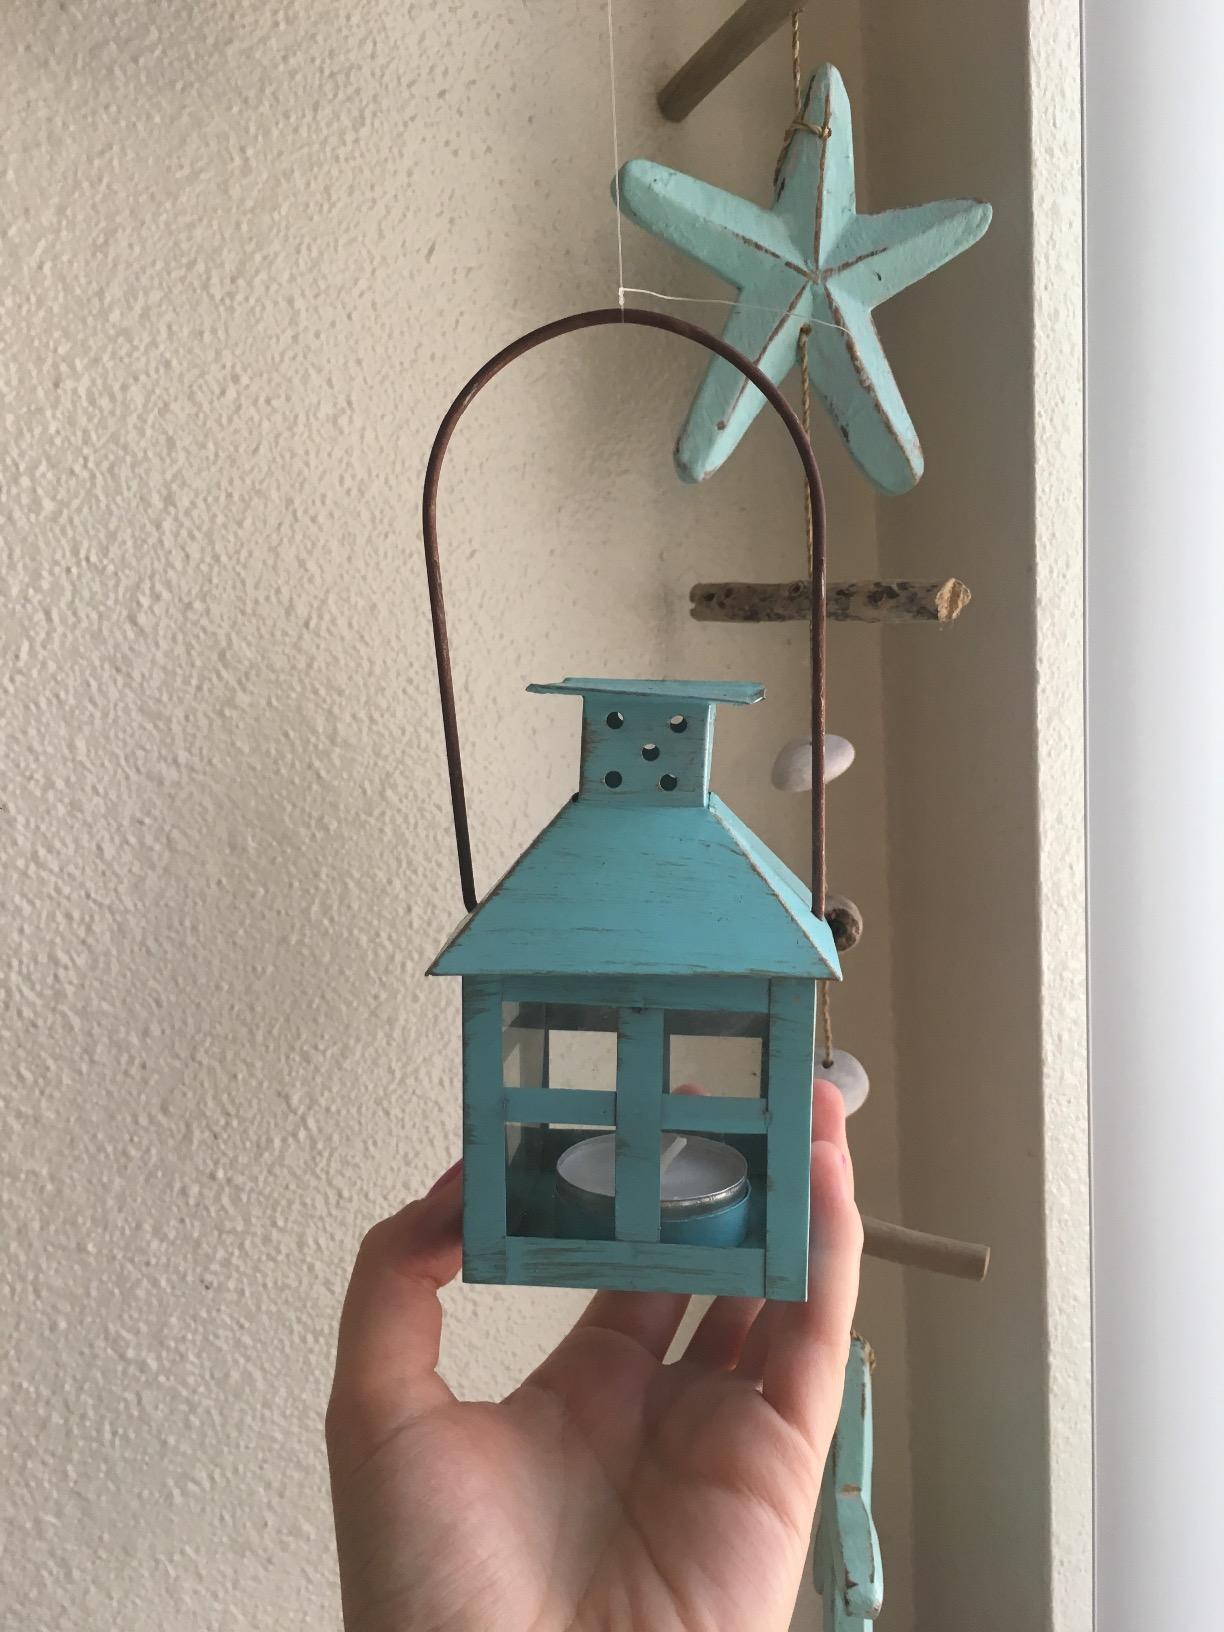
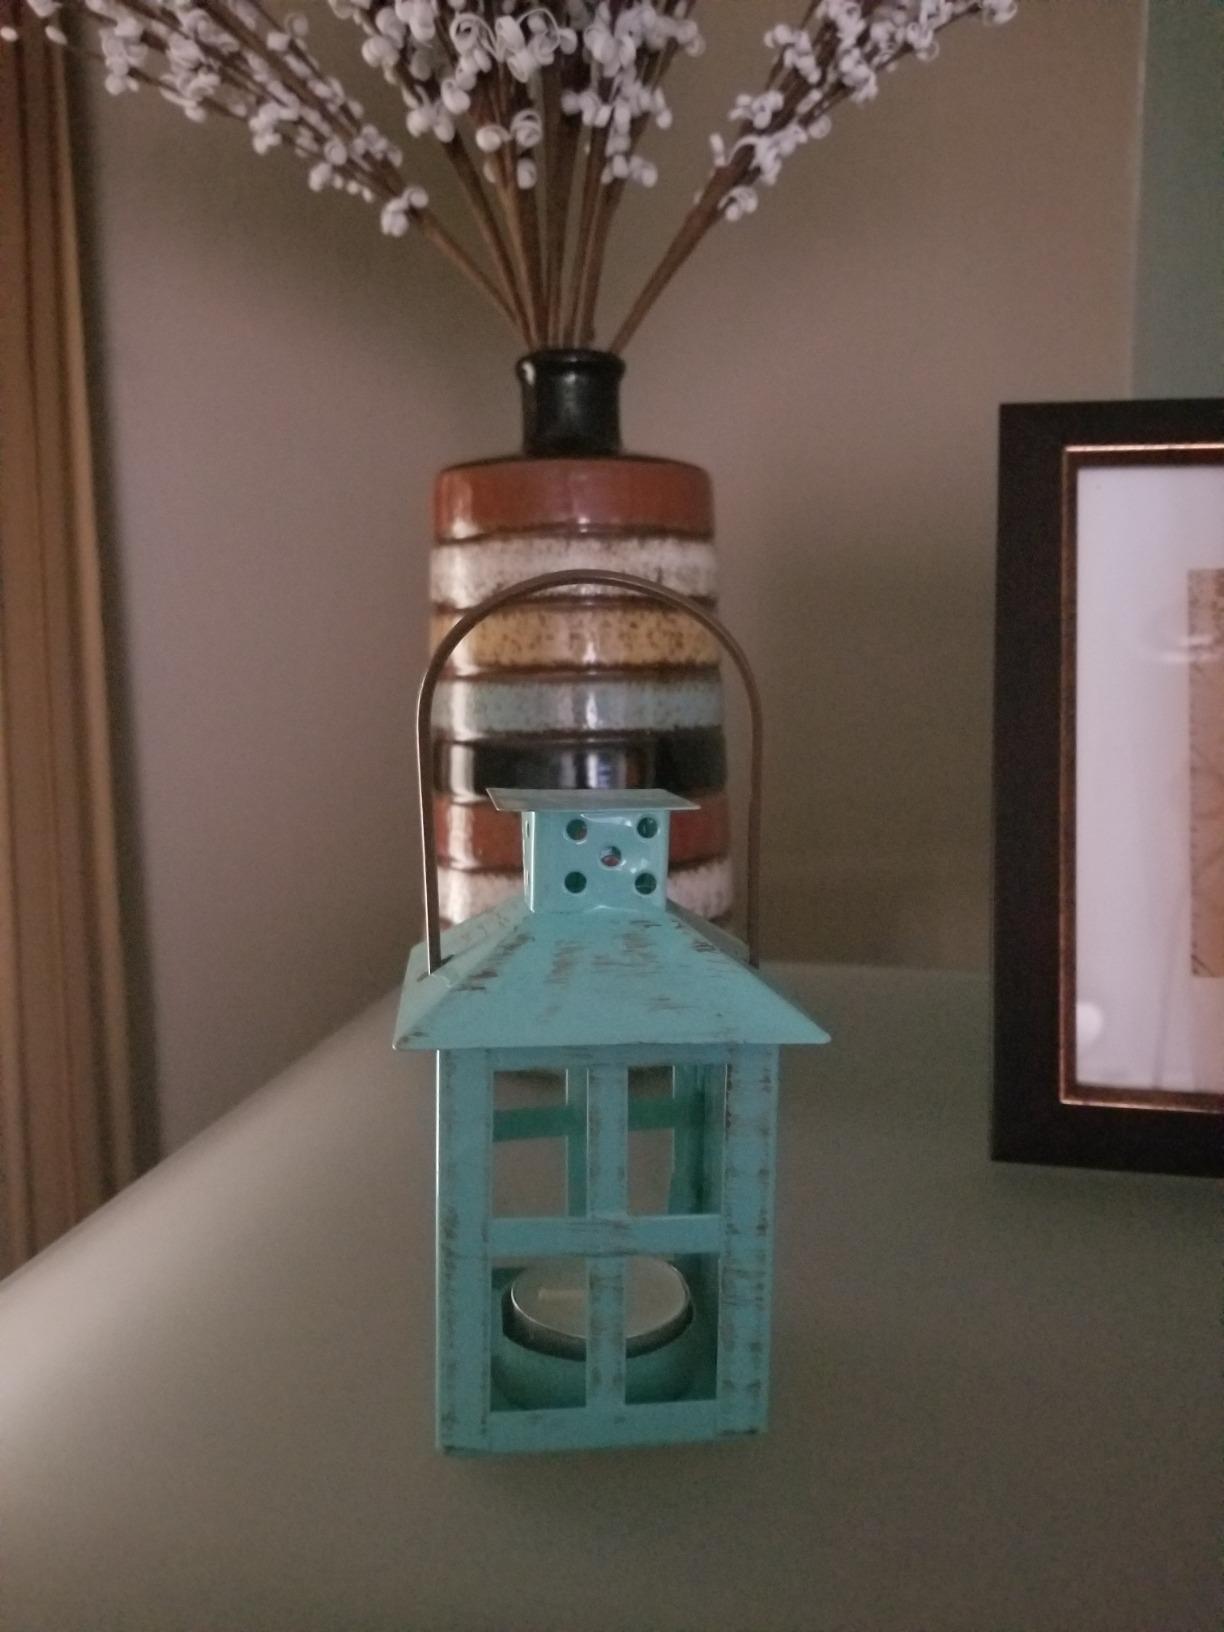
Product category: lantern
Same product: yes